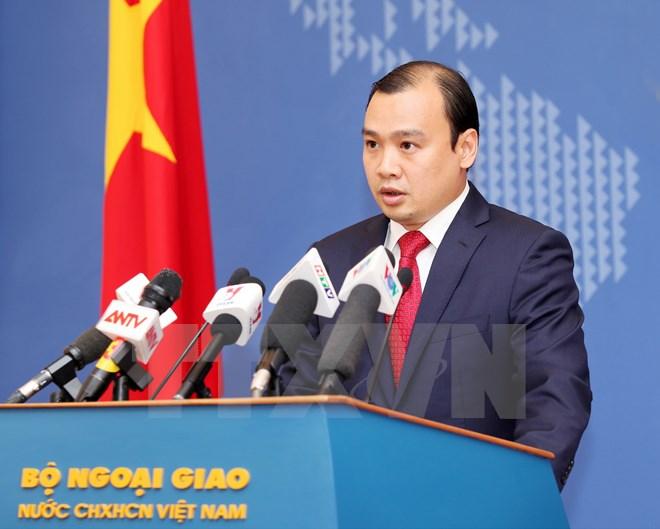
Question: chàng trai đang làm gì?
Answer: chàng trai đang phát biểu